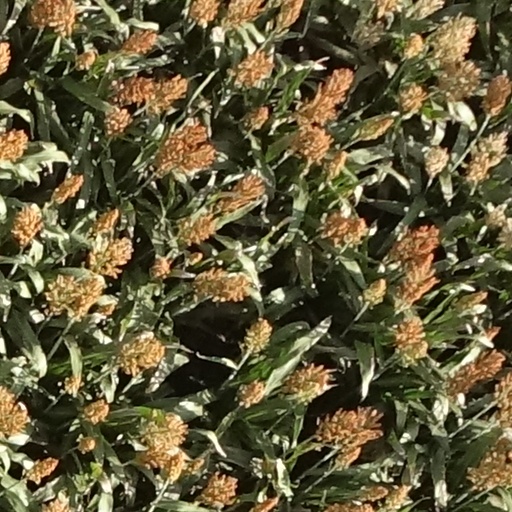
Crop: sorghum